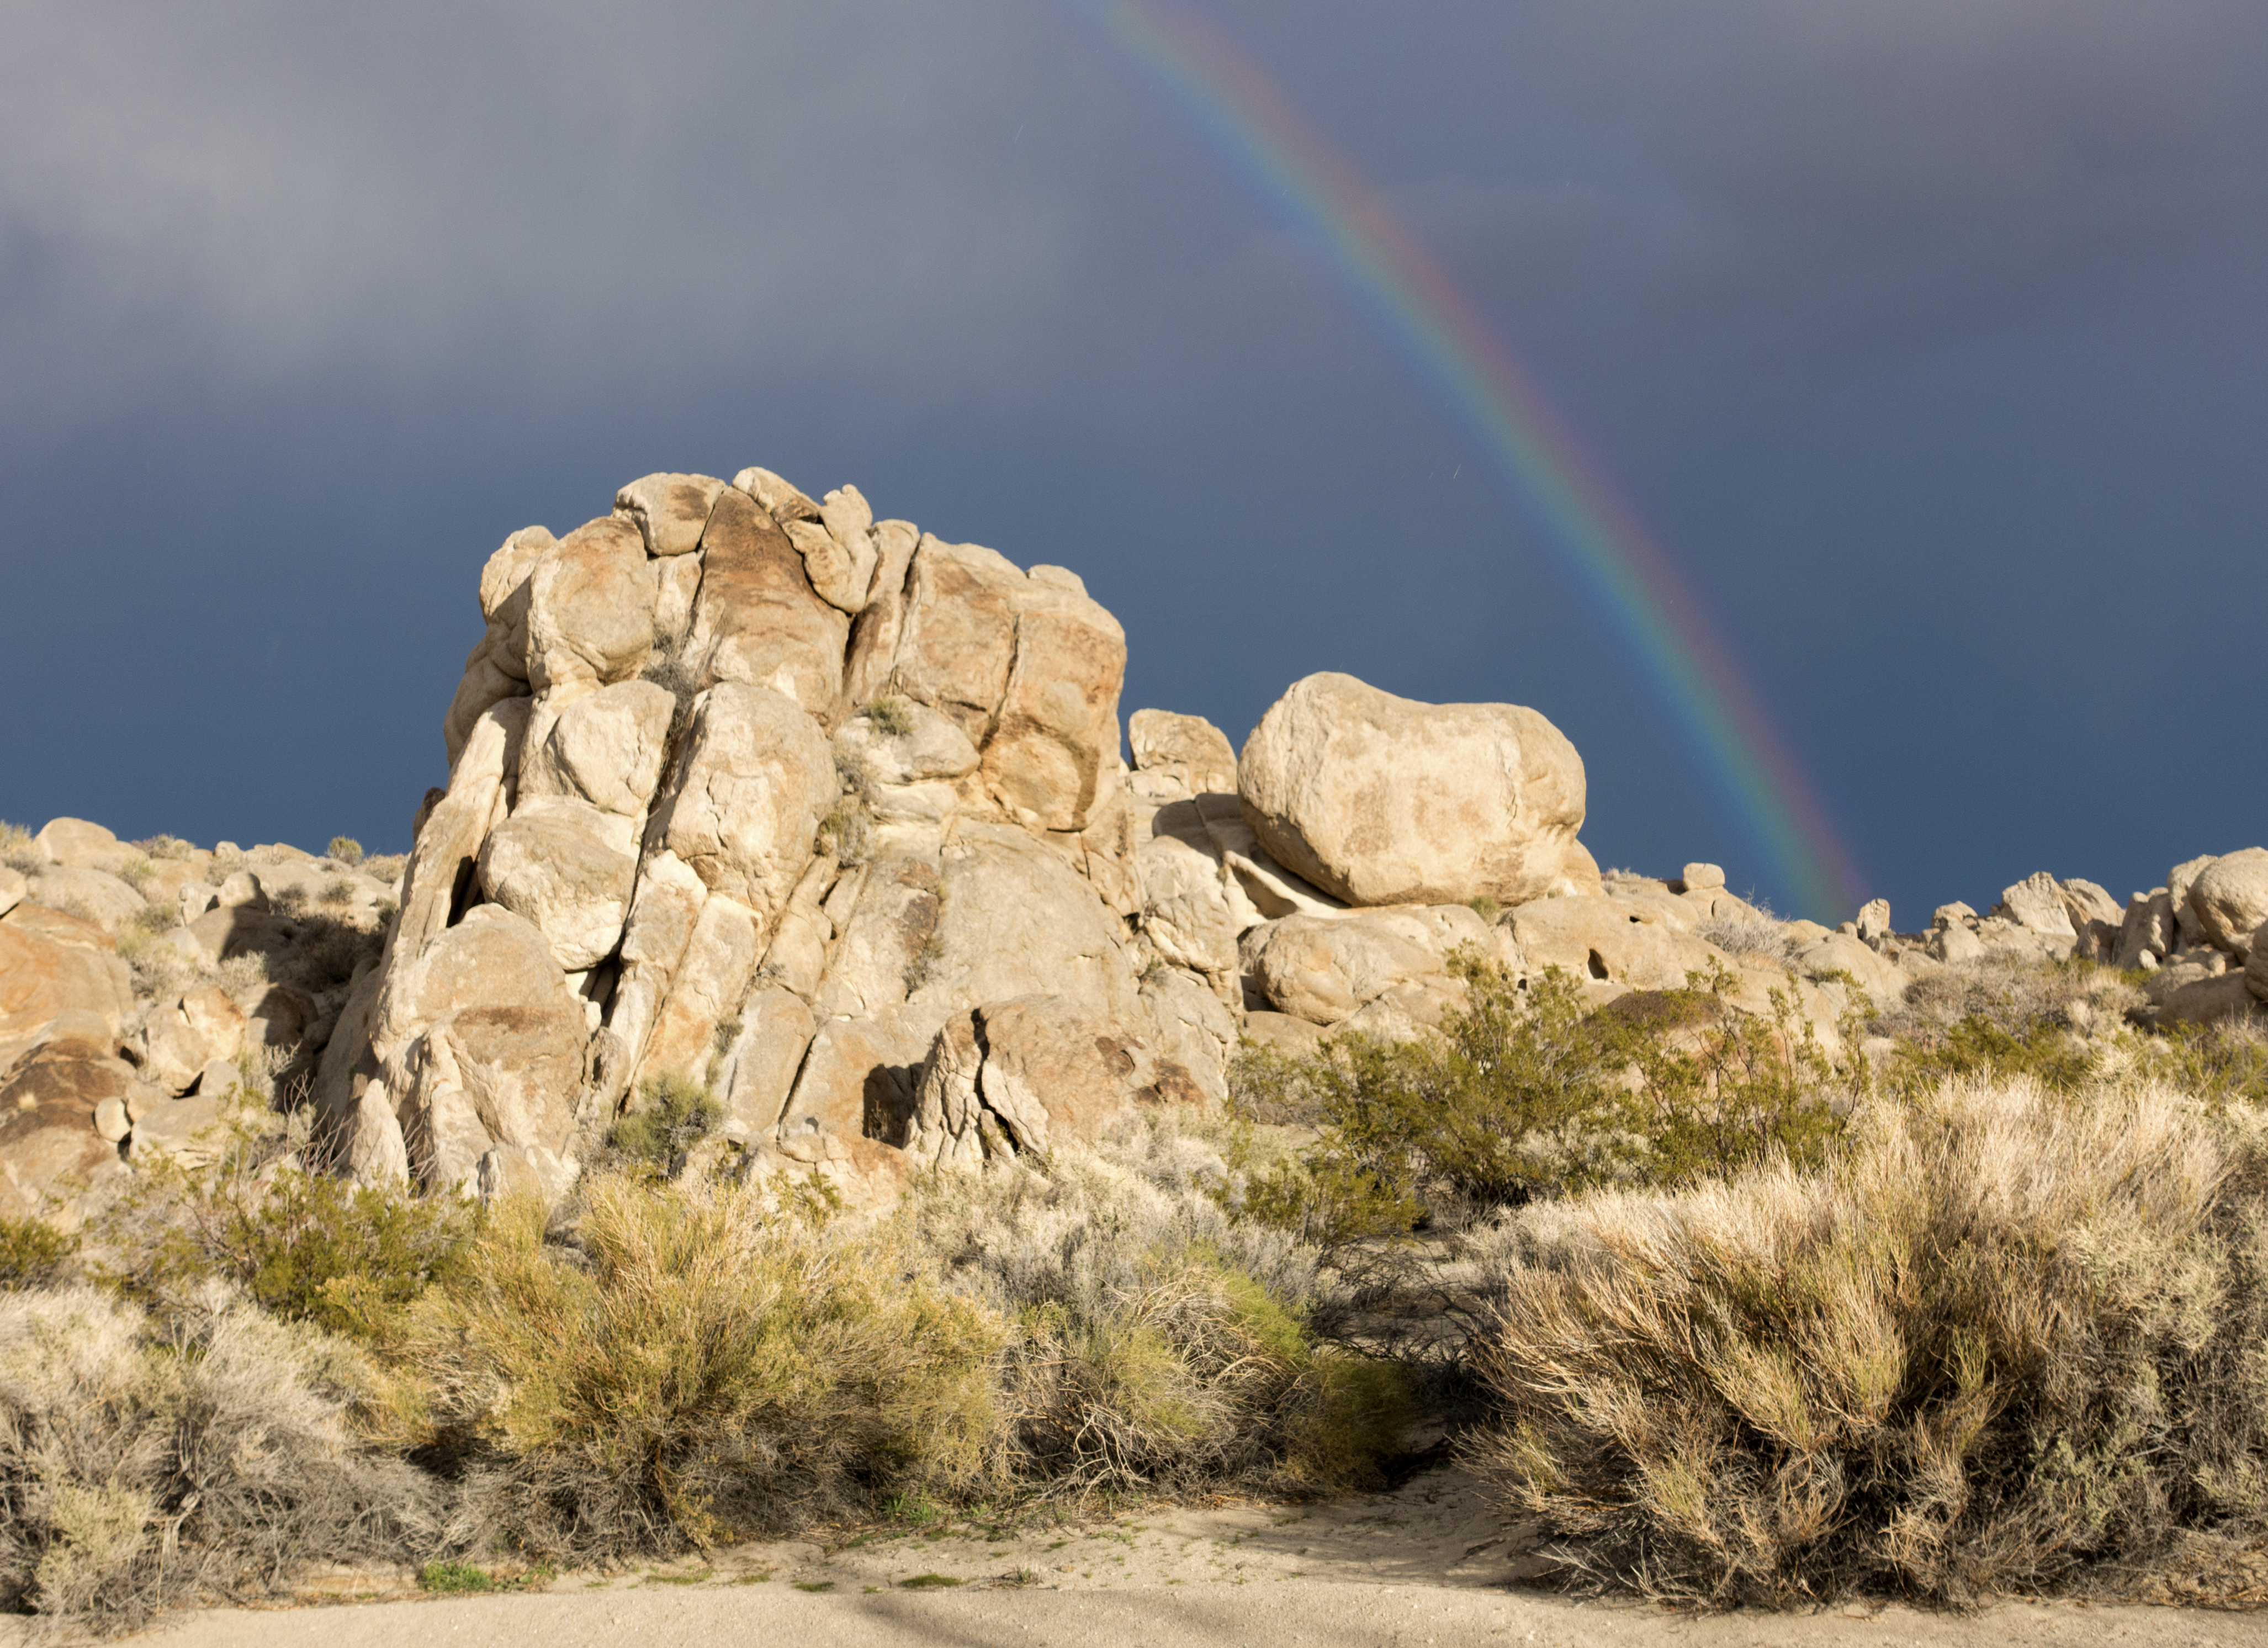
landscape, nature, rock, mountain, desert, valley, mountain range, california, rocks, rainbow, geology, badlands, plateau, wadi, mojavenationalpreserve, meteorological phenomenon, mountainous landforms